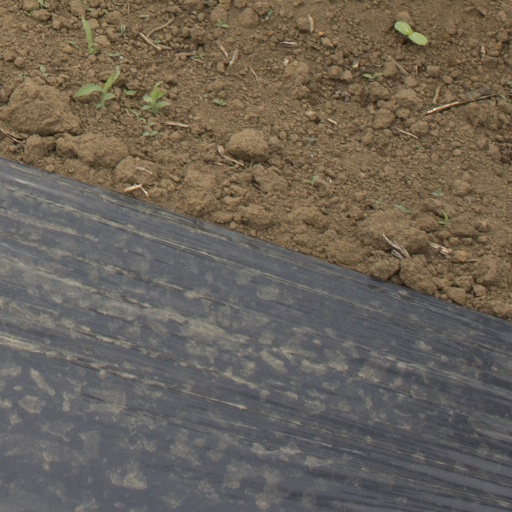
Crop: Jerusalem artichoke